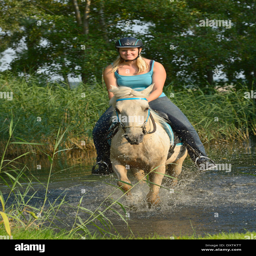
rider on back of a horse riding in water